History of Rome

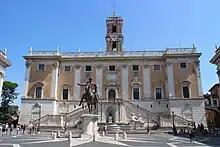
Cola di Rienzo stormed the Capitoline Hill in 1347 to create a new Roman Republic. Though short-lived, his attempt is recorded by a 19th-century statue near the ramped "Cordonata" leading to Michelangelo's Piazza del Campidoglio.

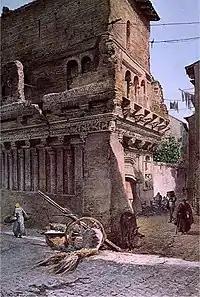
The so-called "Casa di Rienzi" still in its urban context before the opening of the "Via del Mare" in a watercolour by Ettore Roesler Franz (about 1880)

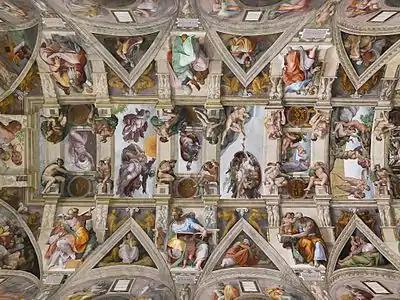
Michelangelo's ceiling in the Sistine Chapel

On 25 April 799 the new Pope, Leo III, led the traditional procession from the Lateran to the Church of San Lorenzo in Lucina along the Via Flaminia (now Via del Corso). Two nobles (followers of his predecessor Hadrian) who disliked the weakness of the Pope with regards to Charlemagne, attacked the processional train and delivered a life-threatening wound to the Pope. Leo fled to the King of the Franks, and in November, 800, the King entered Rome with a strong army and a number of French bishops. He declared a judicial trial to decide if Leo III were to remain Pope, or if the deposers' claims had reasons to be upheld. This trial, however, was only a part of a well thought out chain of events which ultimately surprised the world. The Pope was declared legitimate and the attempters subsequently exiled. On 25 December 800, Pope Leo III crowned Charlemagne Holy Roman Emperor in St. Peter's Basilica.